The Lady (2011 film)

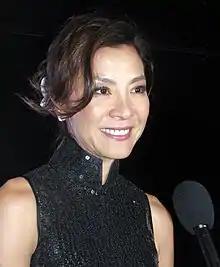
Michelle Yeoh presenting "The Lady" at the Toronto International Film Festival in 2011

"The Lady" had its world premiere on 12 September 2011 at the 36th Toronto International Film Festival. On 29 October 2011 it was shown as closer at the Doha Tribeca Film Festival. Cohen Media Group, the US distributor of the film, had a one-week limited Academy Engagement theatrical run in Los Angeles during 2–8 December 2011. Moreover, there was an exclusive screening at the Asia Society in New York. Mongrel Media released the film in Canada on 6 April 2012.